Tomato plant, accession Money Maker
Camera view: vertical (180 deg); turntable rotation: 300 degrees
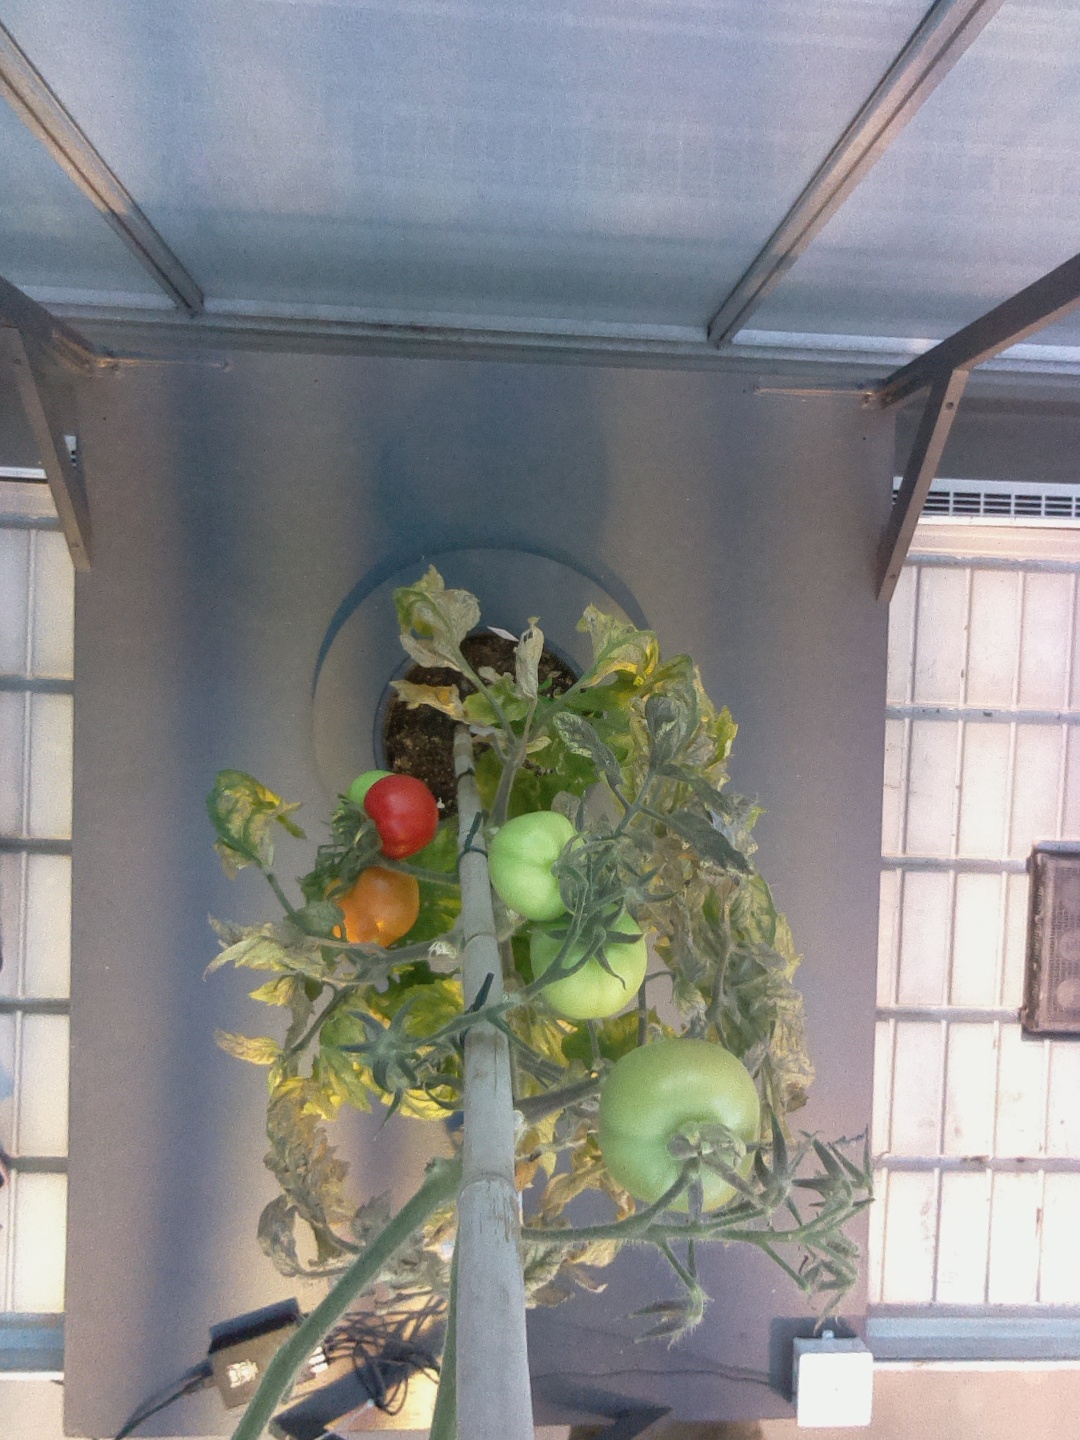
BBCH growth stage 81: 10%-20% of fruits show typical fully ripe color